Not My Life

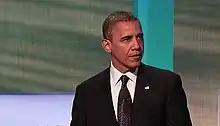
U.S. President Barack Obama, telling the story of American sex trafficking victim Sheila White during a speech to the Clinton Global Initiative. White is interviewed in "Not My Life".

Radu is interviewed in this portion of the film, as is Tournecuillert, who speaks about his experiences in Albania, where he heard about the sex trafficking of girls and how some of the girls would be shot or burned to death as a warning to the other girls. He describes how Albanian girls are often rounded up to be sexually trafficked in Italy. He further explains that, normally, before they leave Albania, the traffickers kill one of the girls in front of the others—usually by burning or shooting—to demonstrate what will happen to others who try to escape. Matei adds that, for the sake of amusement, some of the girls would be buried alive with only their heads remaining above ground. Eugenia Bonetti, a nun, speaks about her work helping girls escape from slavery in Italy.